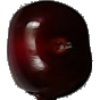
Label: cherry